David Roumieu

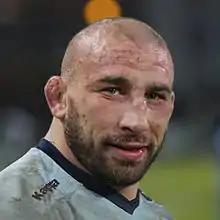

David Roumieu (born 15 October 1981) is a retired French professional rugby union player. He played as a hooker.